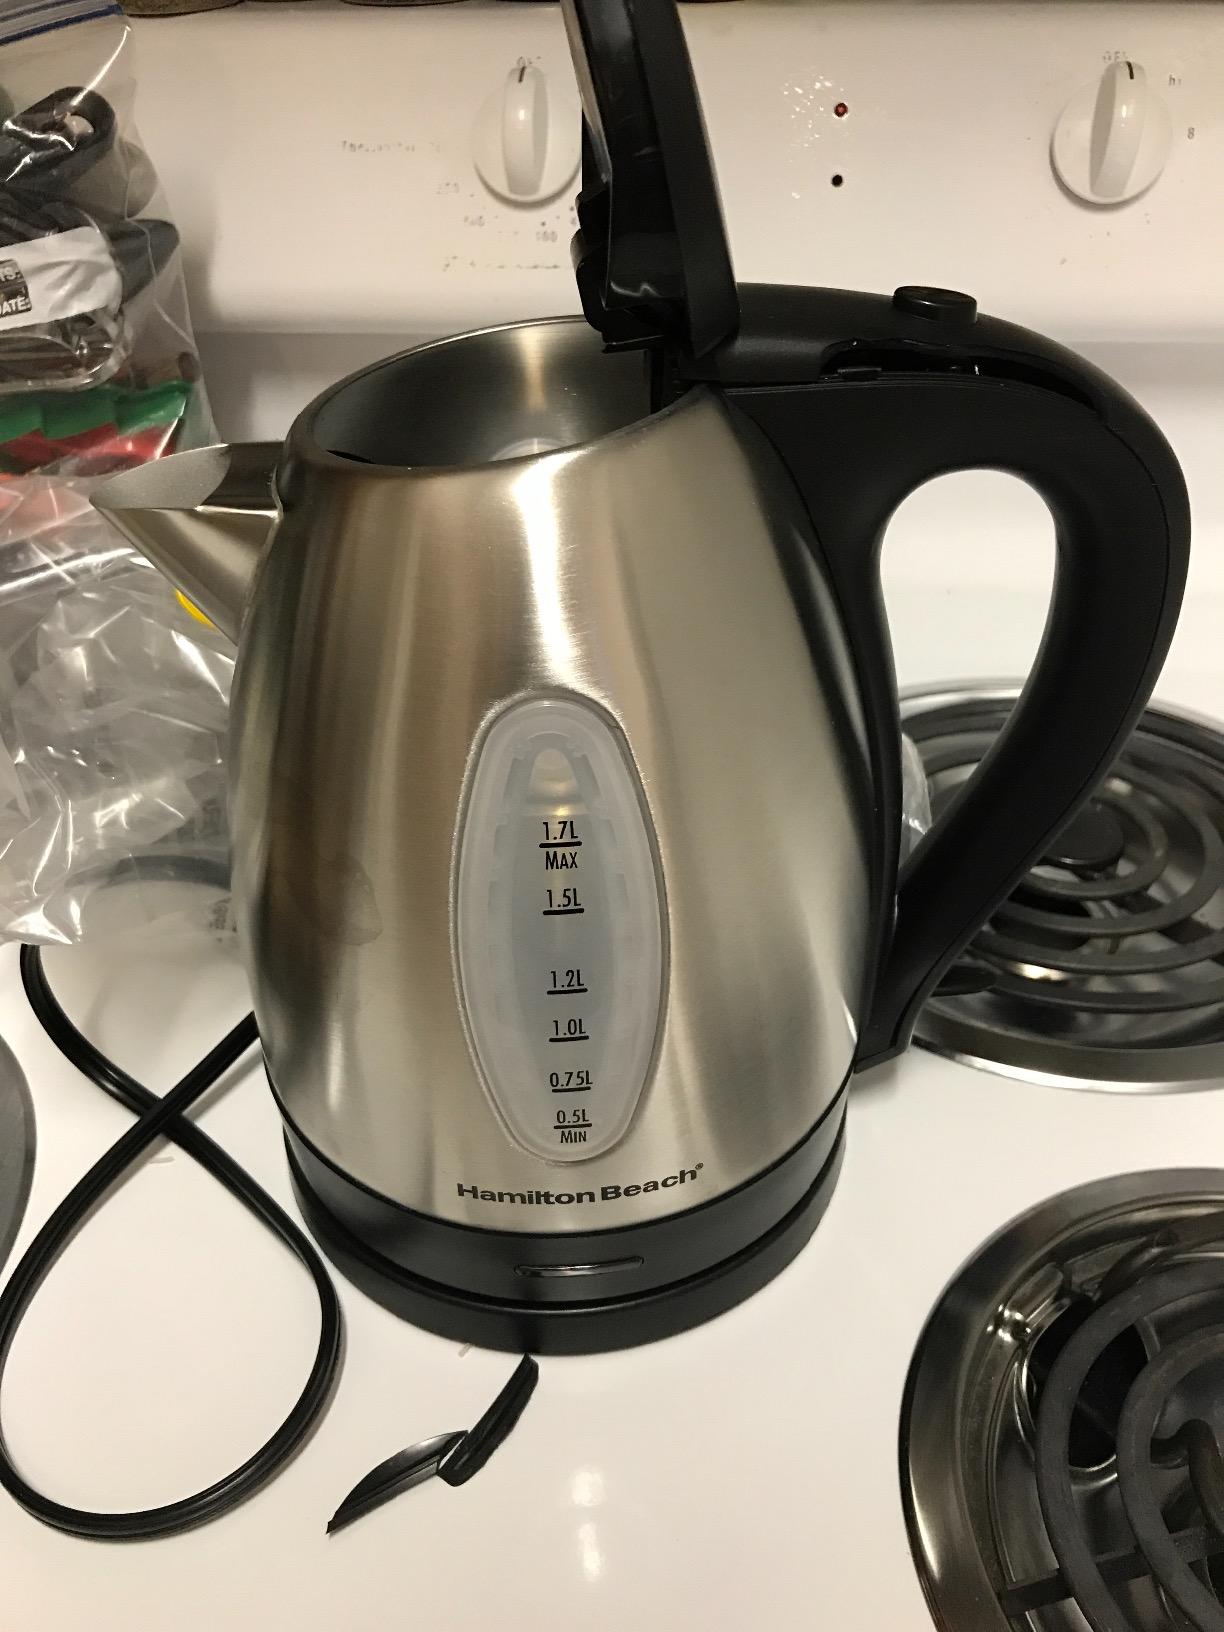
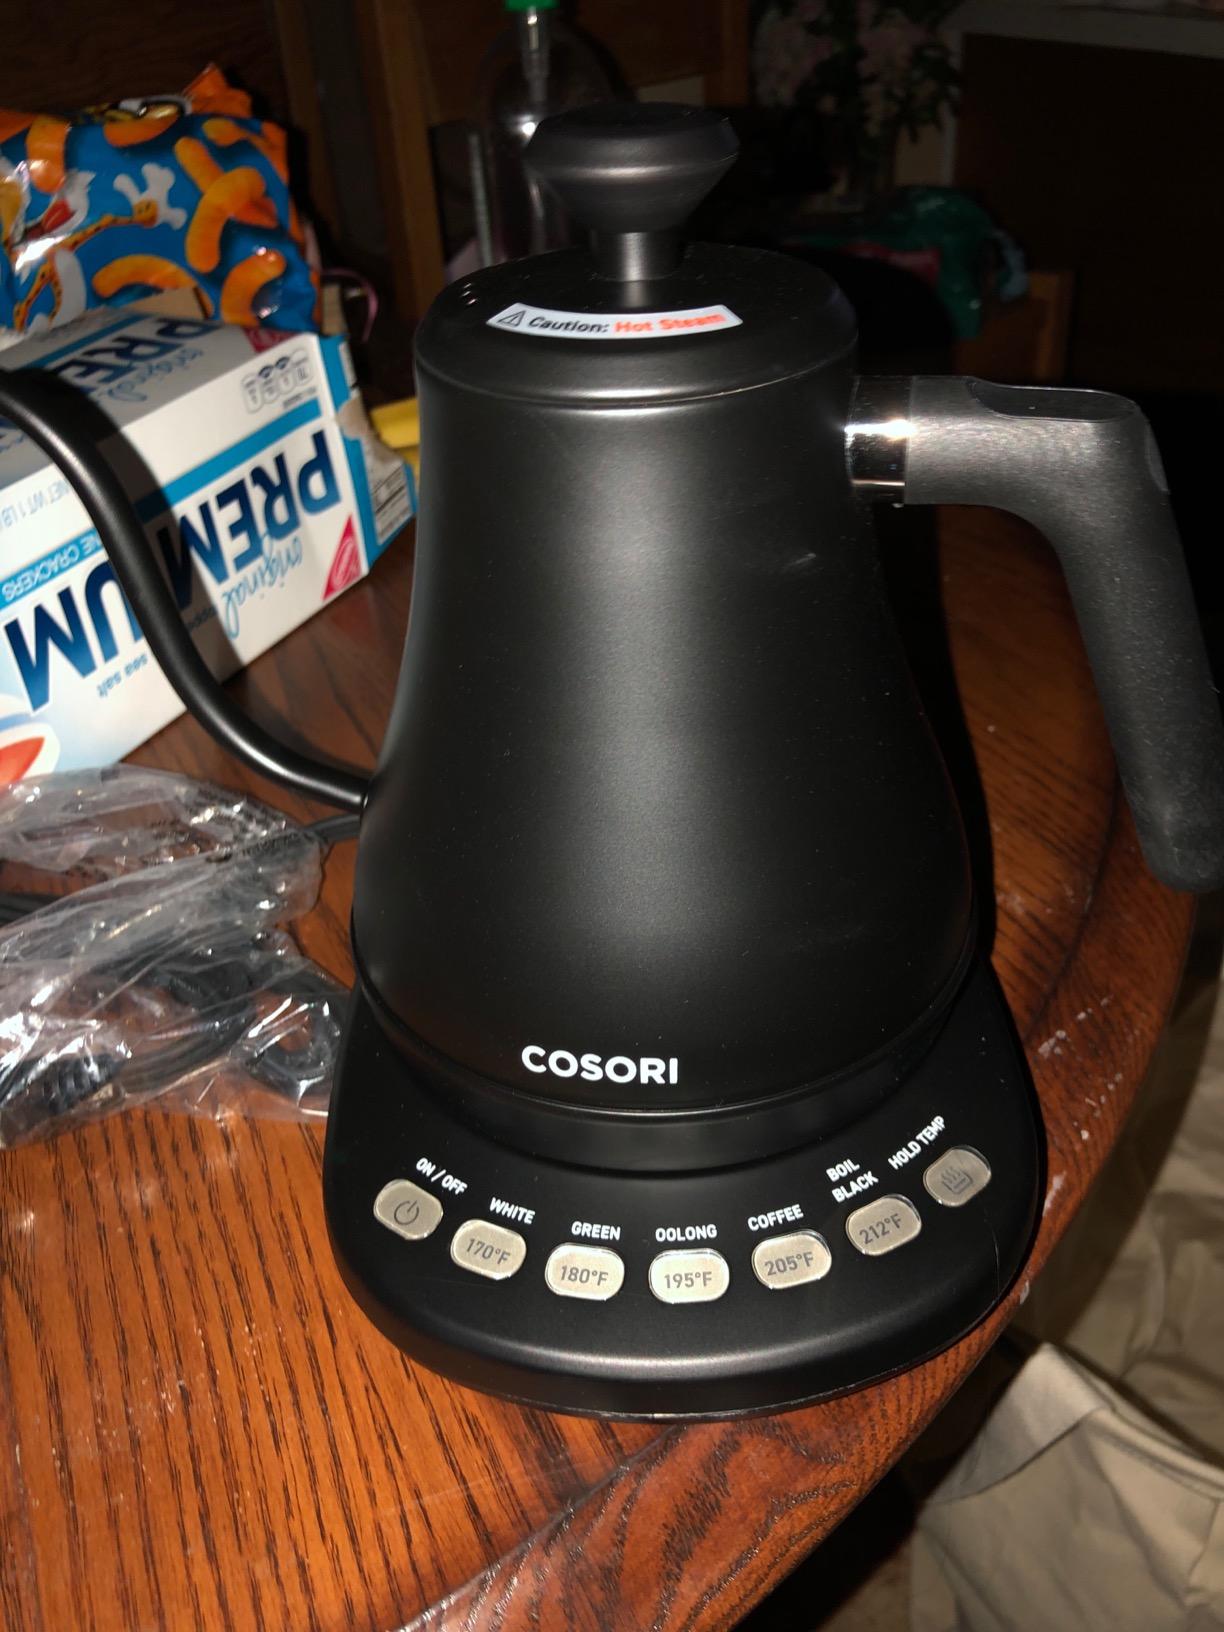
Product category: items_kettle
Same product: no